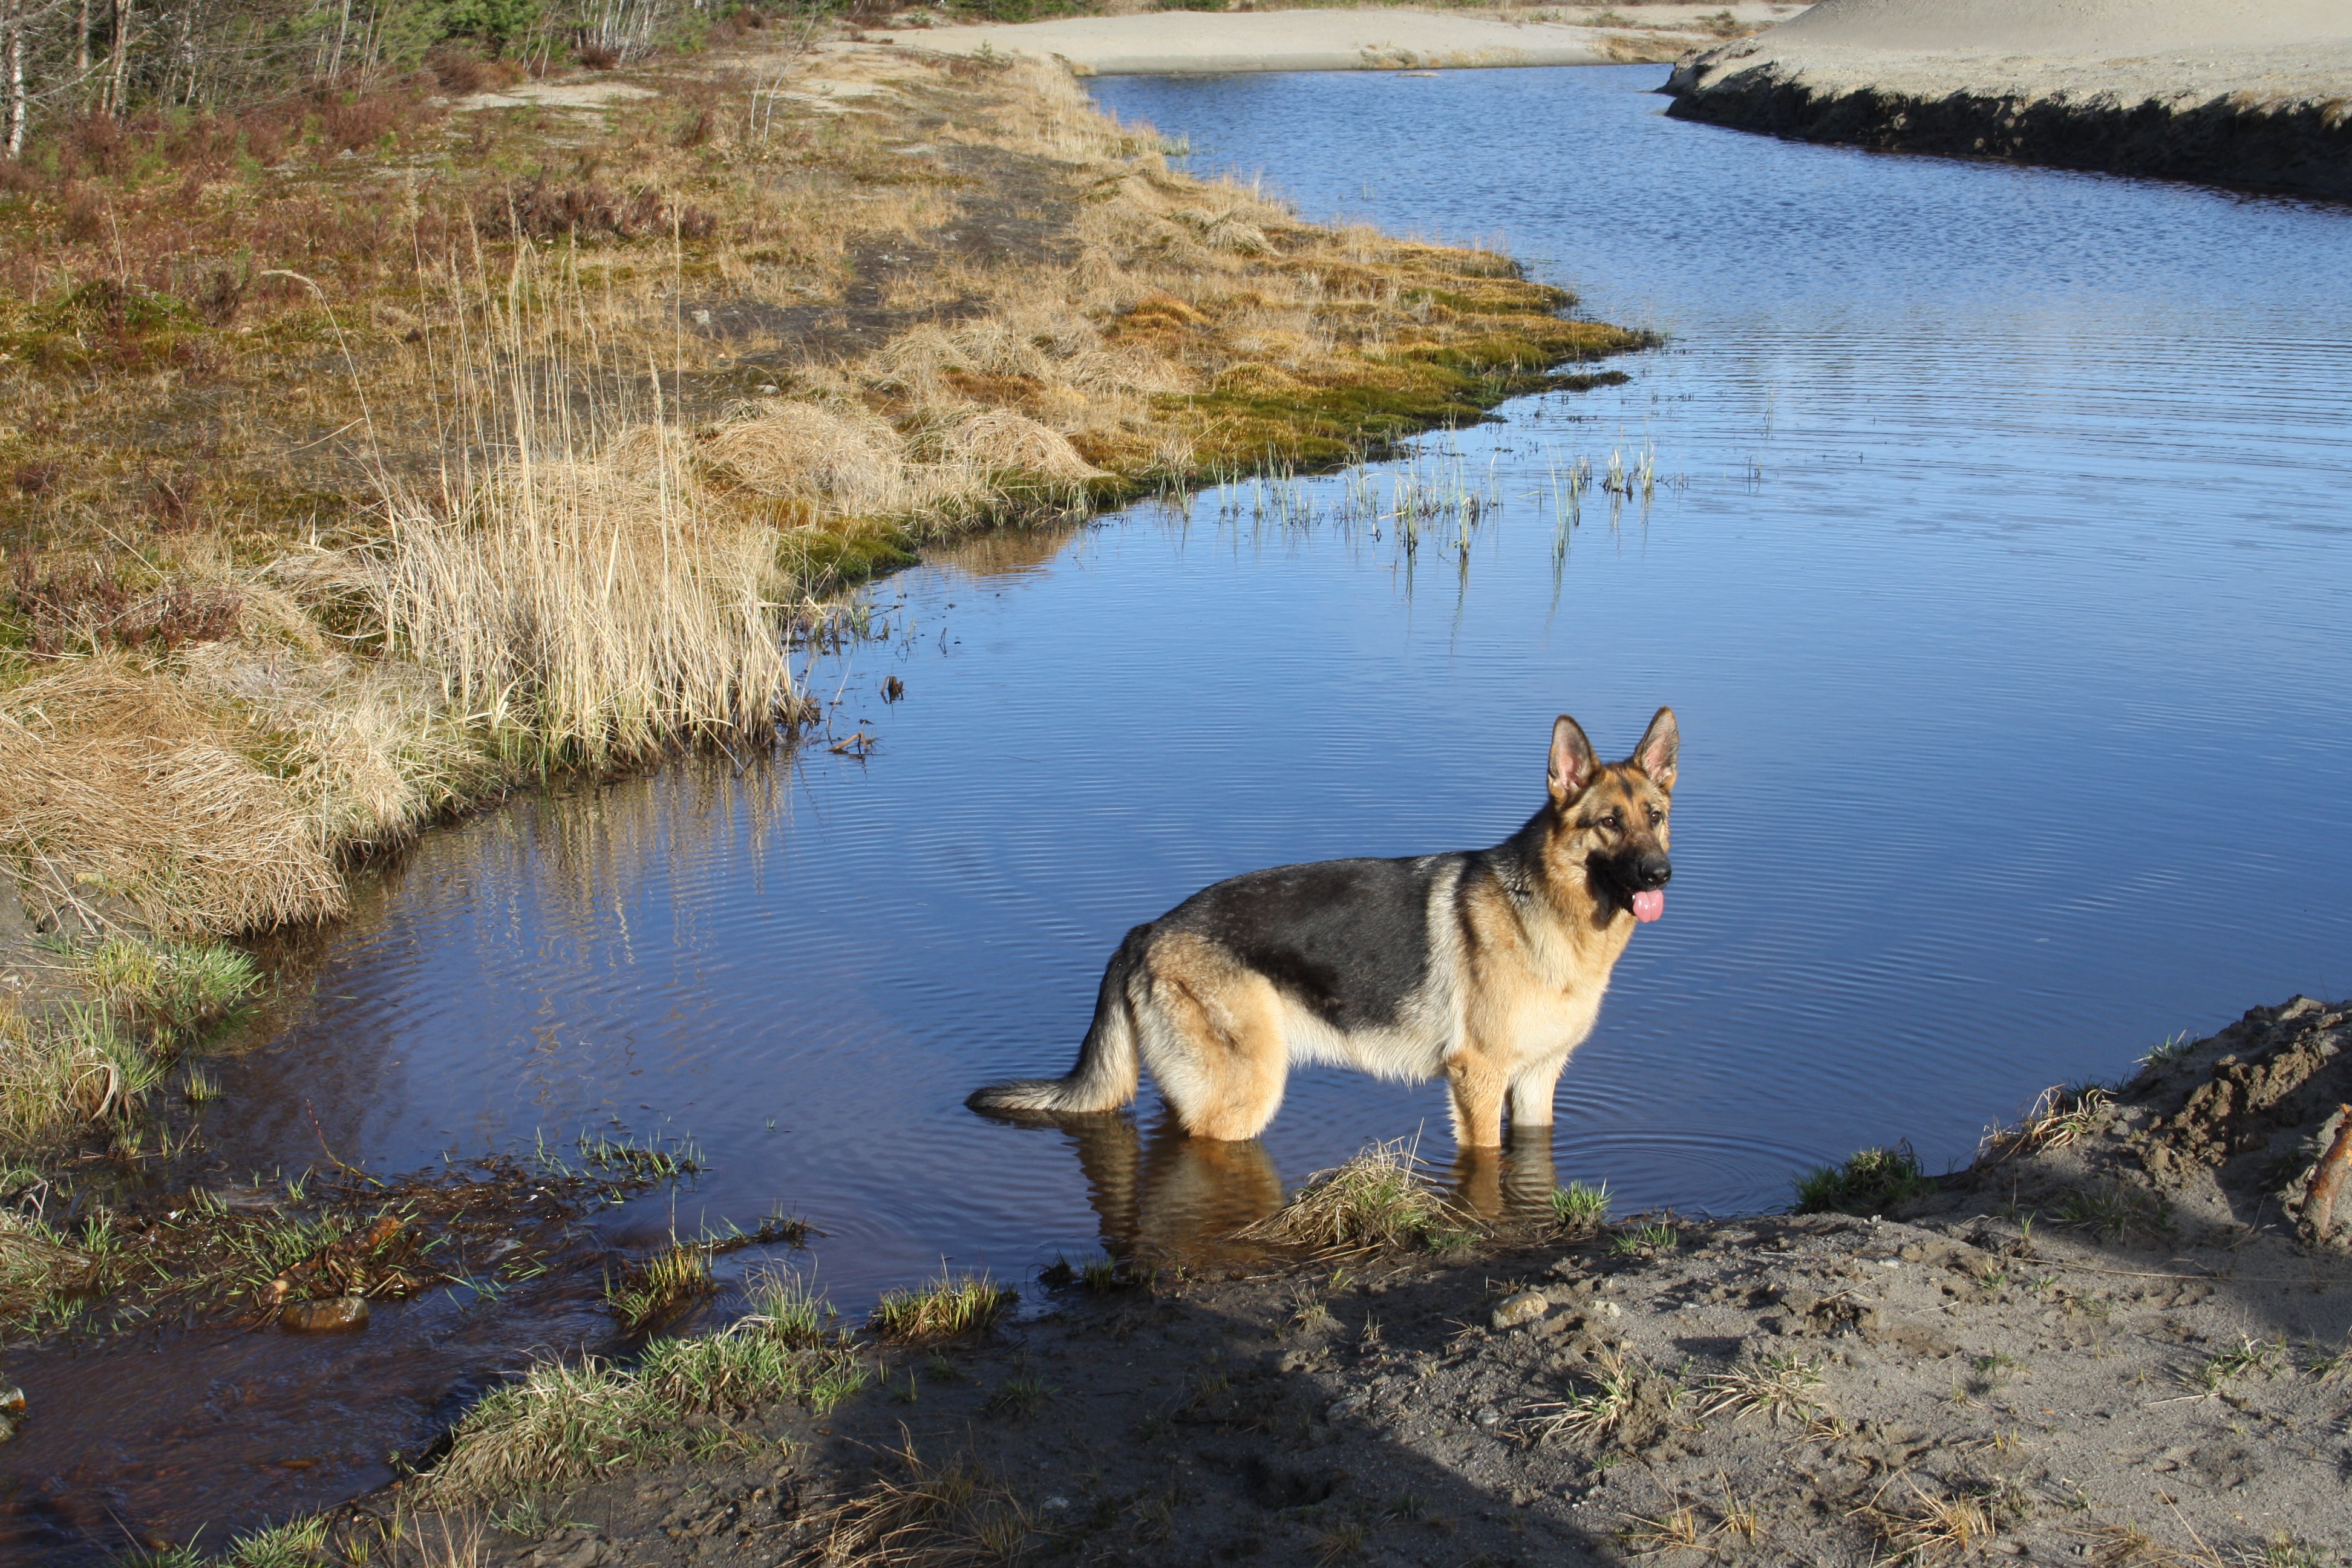
wilderness, lake, dog, wildlife, spring, reflection, mammal, german shepherd, dog like mammal